Transport Legislation Review

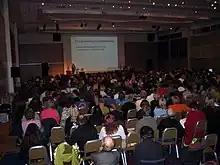
Many of the major proposals originated by the Transport Legislation Review were developed using workshops or meetings with key stakeholders who were informed by the release of comprehensive discussion papers. The process for developing the Marine Safety Act 2010, for example, involved the holding of 26 public sessions throughout Victoria.

The work of the Transport Legislation Review led to the development and enactment of seven major principal statutes between early 2006 and late 2010. The centrepiece of the Review and now the prime transport statute in Victoria is the Transport Integration Act 2010 which came into effect on 1 July 2010. The Act "...locates the development of a policy framework for integrated and sustainable transport in Victoria within global and international debates regarding sustainable development. This has resulted in the inclusion of a vision, set of objectives and decision making principles for transport in the (transport Integration Act) reflecting an integration and sustainability policy framework."